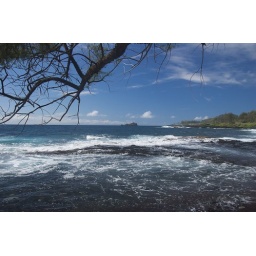
Red sand beach in Hana